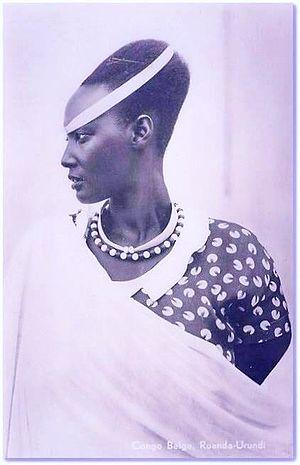
La reine douairière Rosalie Gicanda, née en 1928, morte le 20 avril 1994, est l'épouse du mwami Mutara III du Rwanda. Elle a survécu à son mari, mort en 1959, mais a été assassinée durant le génocide des Tutsi au Rwanda en 1994.